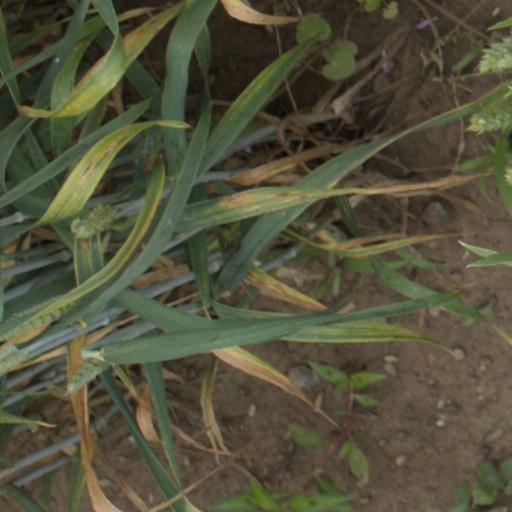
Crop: wheat